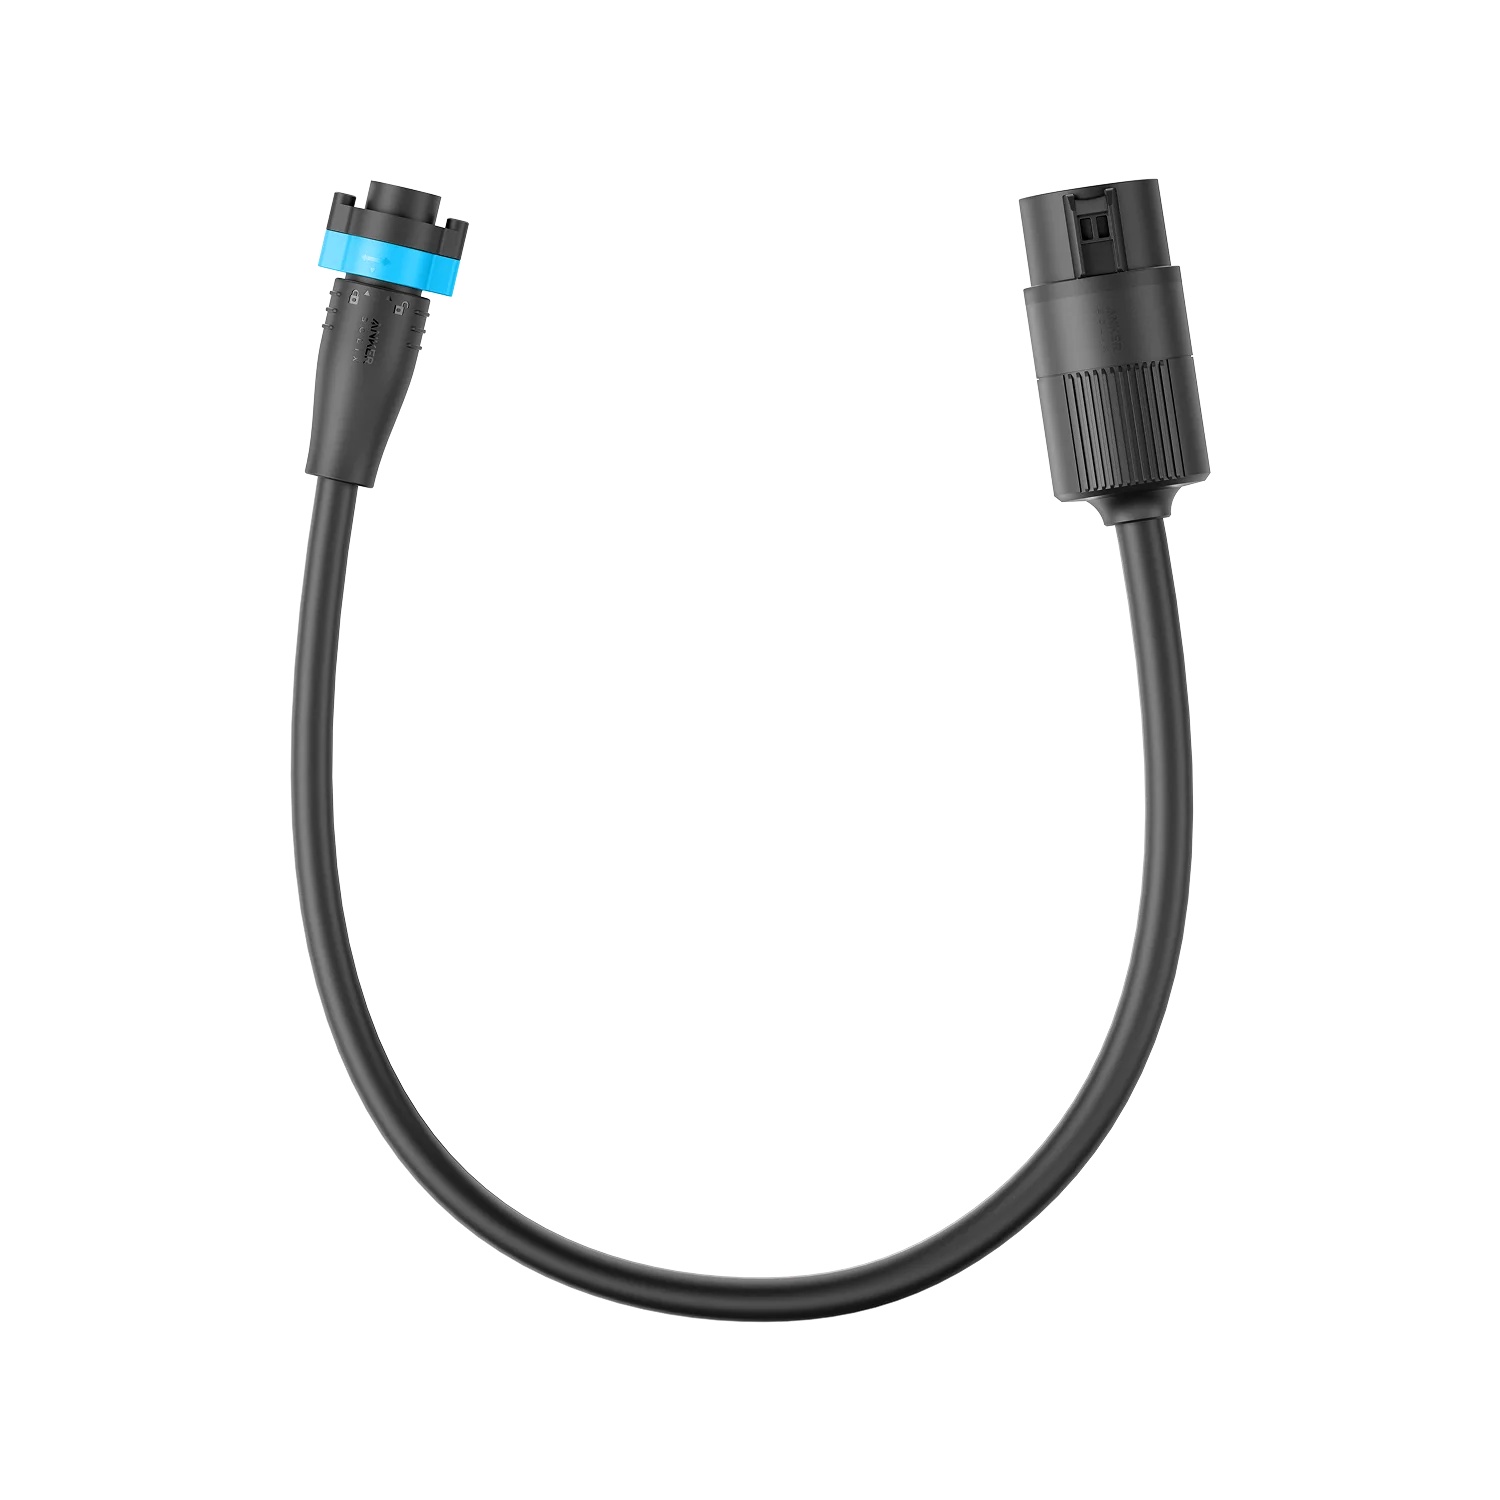
Anker SOLIX EV Charging Adapter (For F3000)
3,600W EV Recharging: When you're on the road, charge Anker SOLIX F3000 up to 3,600W with an EV charging station. It's fast and convenient. What's in the Box: Anker SOLIX EV Charging Adapter
Brand: Anker
Category: Vehicles & Parts > Vehicle Parts & Accessories > Electric Vehicle (EV) Parts & Accessories > Charging Cables